Bhakta Pundalik

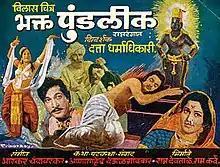
Theatrical release poster

Bhakta Pundalik is a Marathi movie released on 19 February 1975. The movie has been produced by Ram Devtale and Ram Karve and directed by Dutta Dharmadhikari.